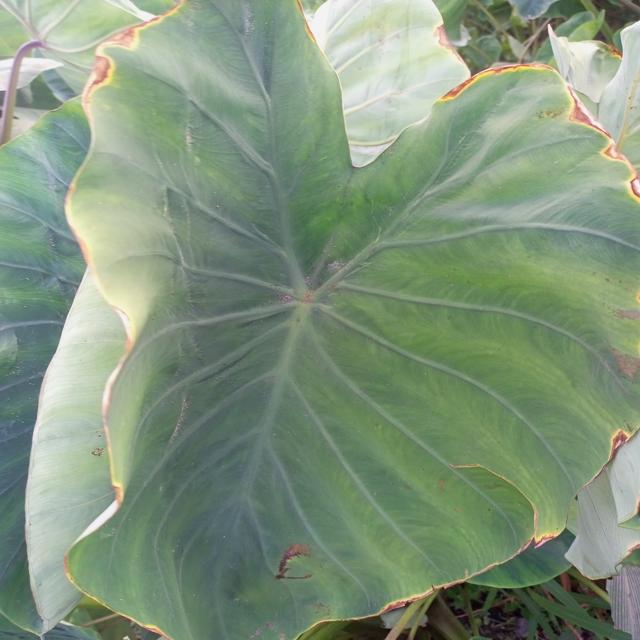
Label: Mid_Blight